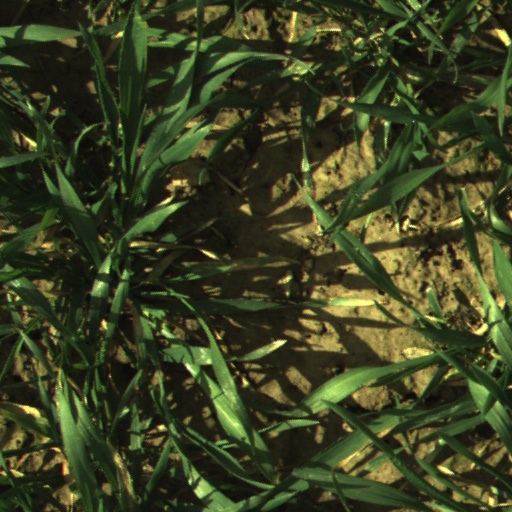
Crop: wheat